Mission: Impossible – Fallout

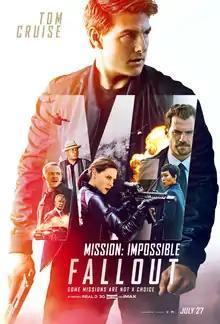
Theatrical release poster

Mission: Impossible – Fallout is a 2018 American action spy film written and directed by Christopher McQuarrie. It is the sequel to "" (2015) and the sixth installment in the . The ensemble cast includes Tom Cruise, Henry Cavill, Ving Rhames, Simon Pegg, Rebecca Ferguson, Sean Harris, Angela Bassett, Vanessa Kirby, Michelle Monaghan, and Alec Baldwin. Set two years after the events of "Rogue Nation", "Fallout" follows Impossible Missions Force agent Ethan Hunt (Cruise) and his team in their efforts to prevent a nuclear attack by terrorist Solomon Lane and the mysterious extremist John Lark.